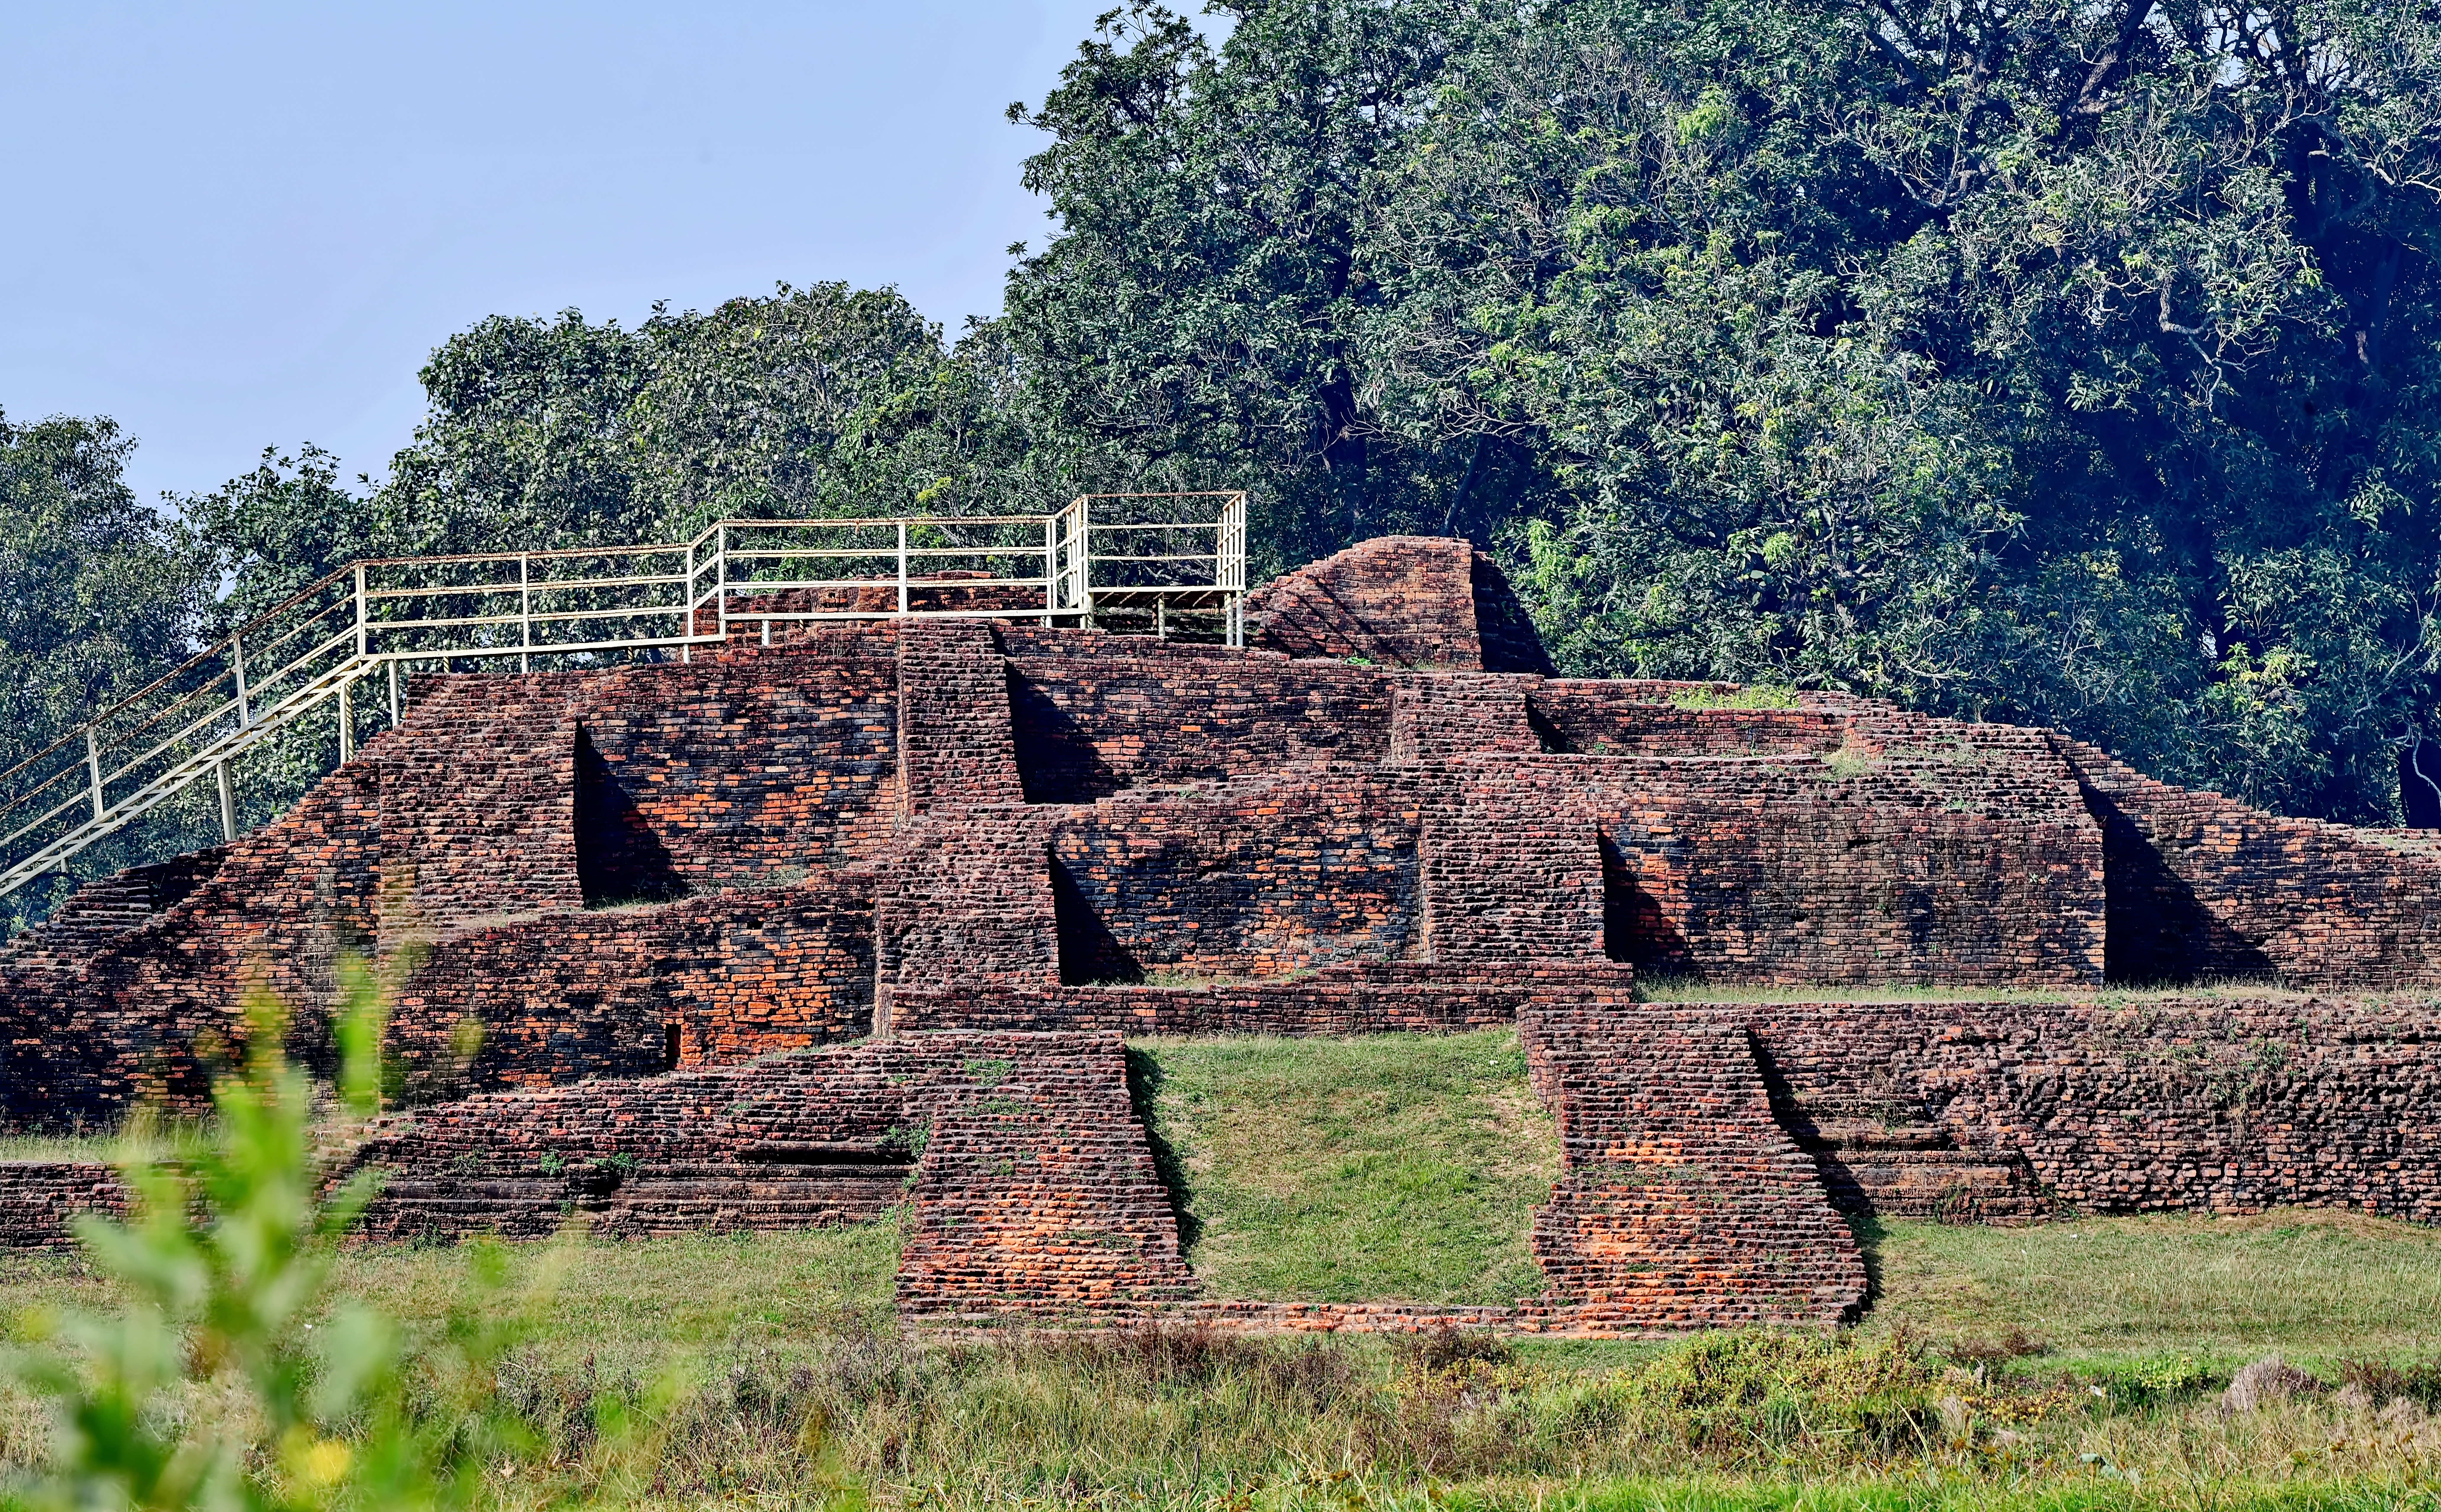
Heritage site: Kudan